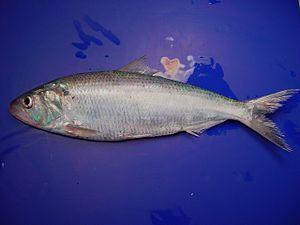
Les Clupéidés sont une famille de poissons marins de l'ordre des Clupeiformes. C'est celle des harengs, aloses, sardines et menhadens. Elle comprend certains des poissons les plus consommés dans le monde.